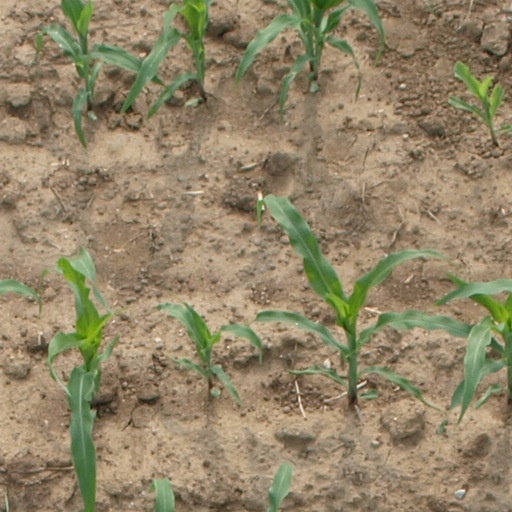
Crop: maize; corn